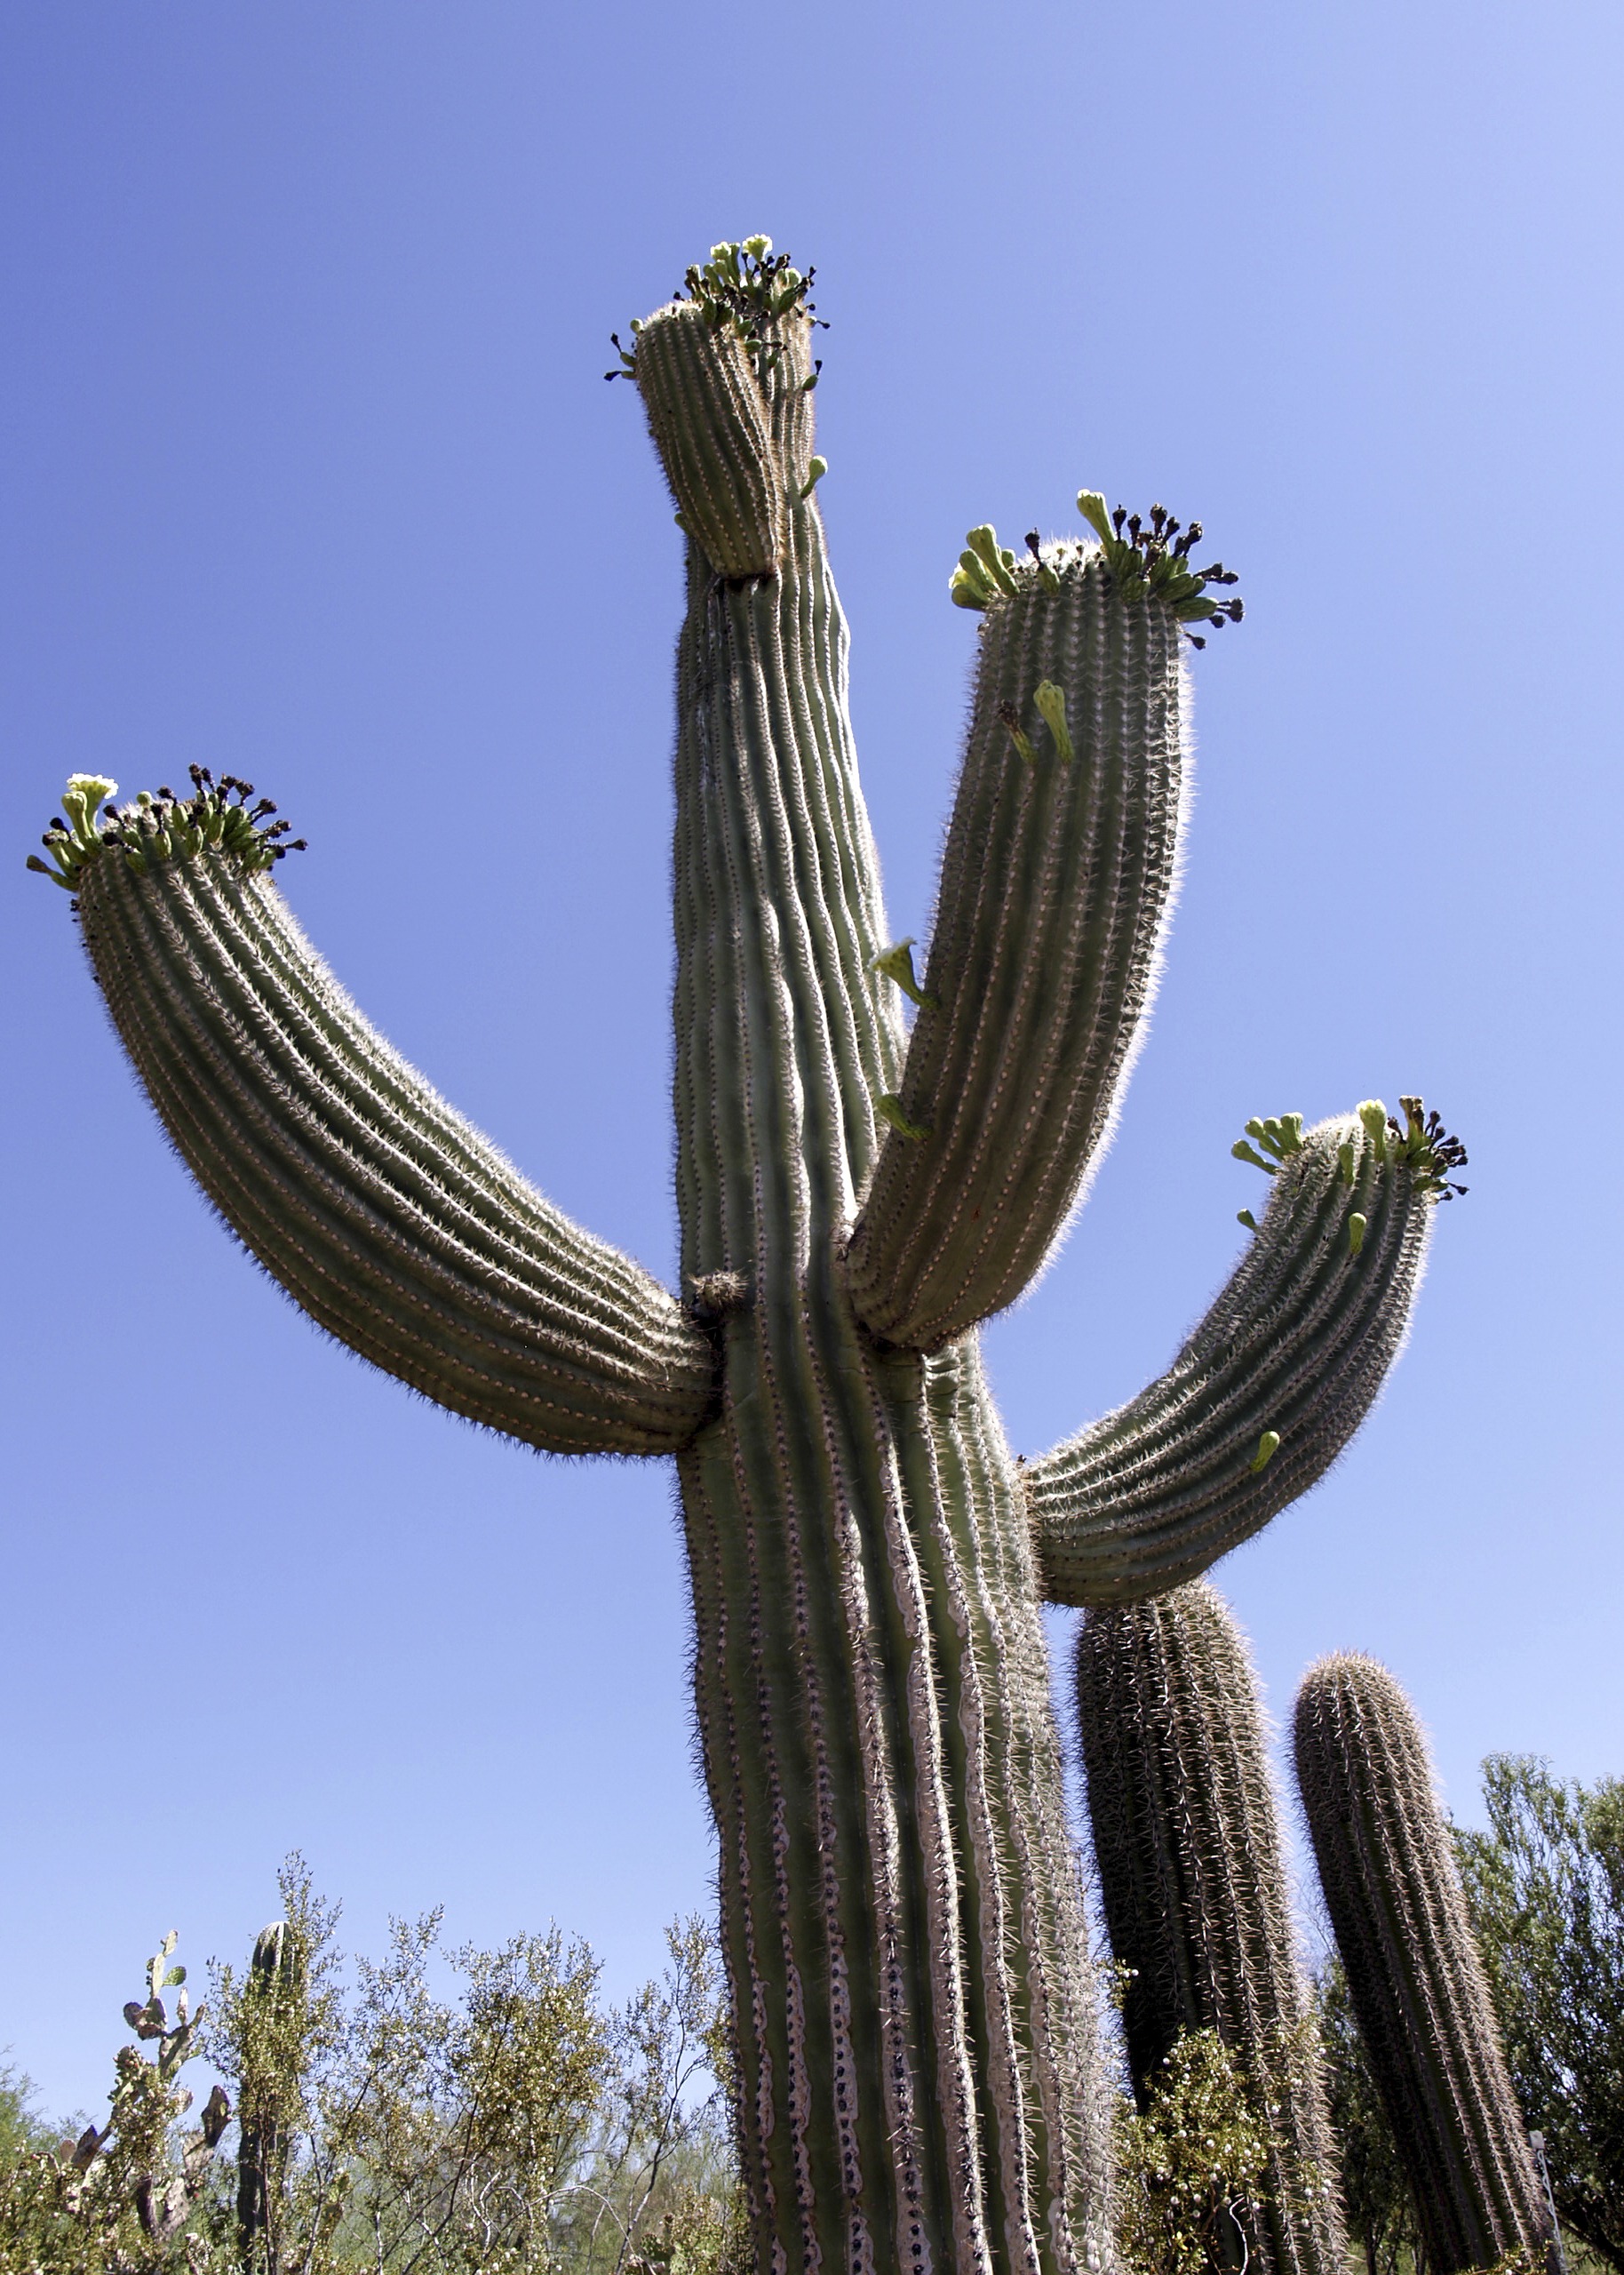
landscape, nature, cactus, plant, desert, flower, dry, scenery, usa, botany, flora, arizona, wild plant, sunny, hot, big, caryophyllales, flowering plant, plant stem, land plant, hedgehog cactus, san pedro cactus